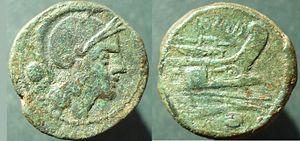
Monnaie romaine République Once Roma Proue Globule
La monnaie romaine est de toutes les monnaies antiques celle qui a connu la plus longue et la plus grande expansion géographique, jusqu'à devenir durant plusieurs siècles la monnaie commune du monde occidental et méditerranéen. Après des débuts frustes basés sur le bronze au poids et l'usage du monnayage grec, elle s'est constituée à la fin du IIIᵉ siècle av. J.-C. selon un système monétaire fondé sur le bimétallisme argent et bronze. Au début du Haut-Empire sous Auguste s'ajoute la monnaie d'or, créant un système à trois métaux qui reste stable pendant près de deux siècles et demi. La crise militaire et économique du IIIᵉ siècle et la spirale inflationniste qui l'accompagne voient l'effondrement des monnaies d'argent et de bronze. Au IVᵉ siècle, la réforme de Dioclétien qui tente de revaloriser les monnaies d'argent et de bronze ne parvient pas à contenir l'inflation, tandis que celle de Constantin Iᵉʳ parvient à créer un système monétaire dominé par le solidus stabilisé à 4,5 grammes d'or fin et sans parité fixe avec les autres monnaies qui se dévaluent. Le solidus connait ensuite une exceptionnelle stabilité dans l'empire d'Orient jusqu'au XIᵉ siècle.